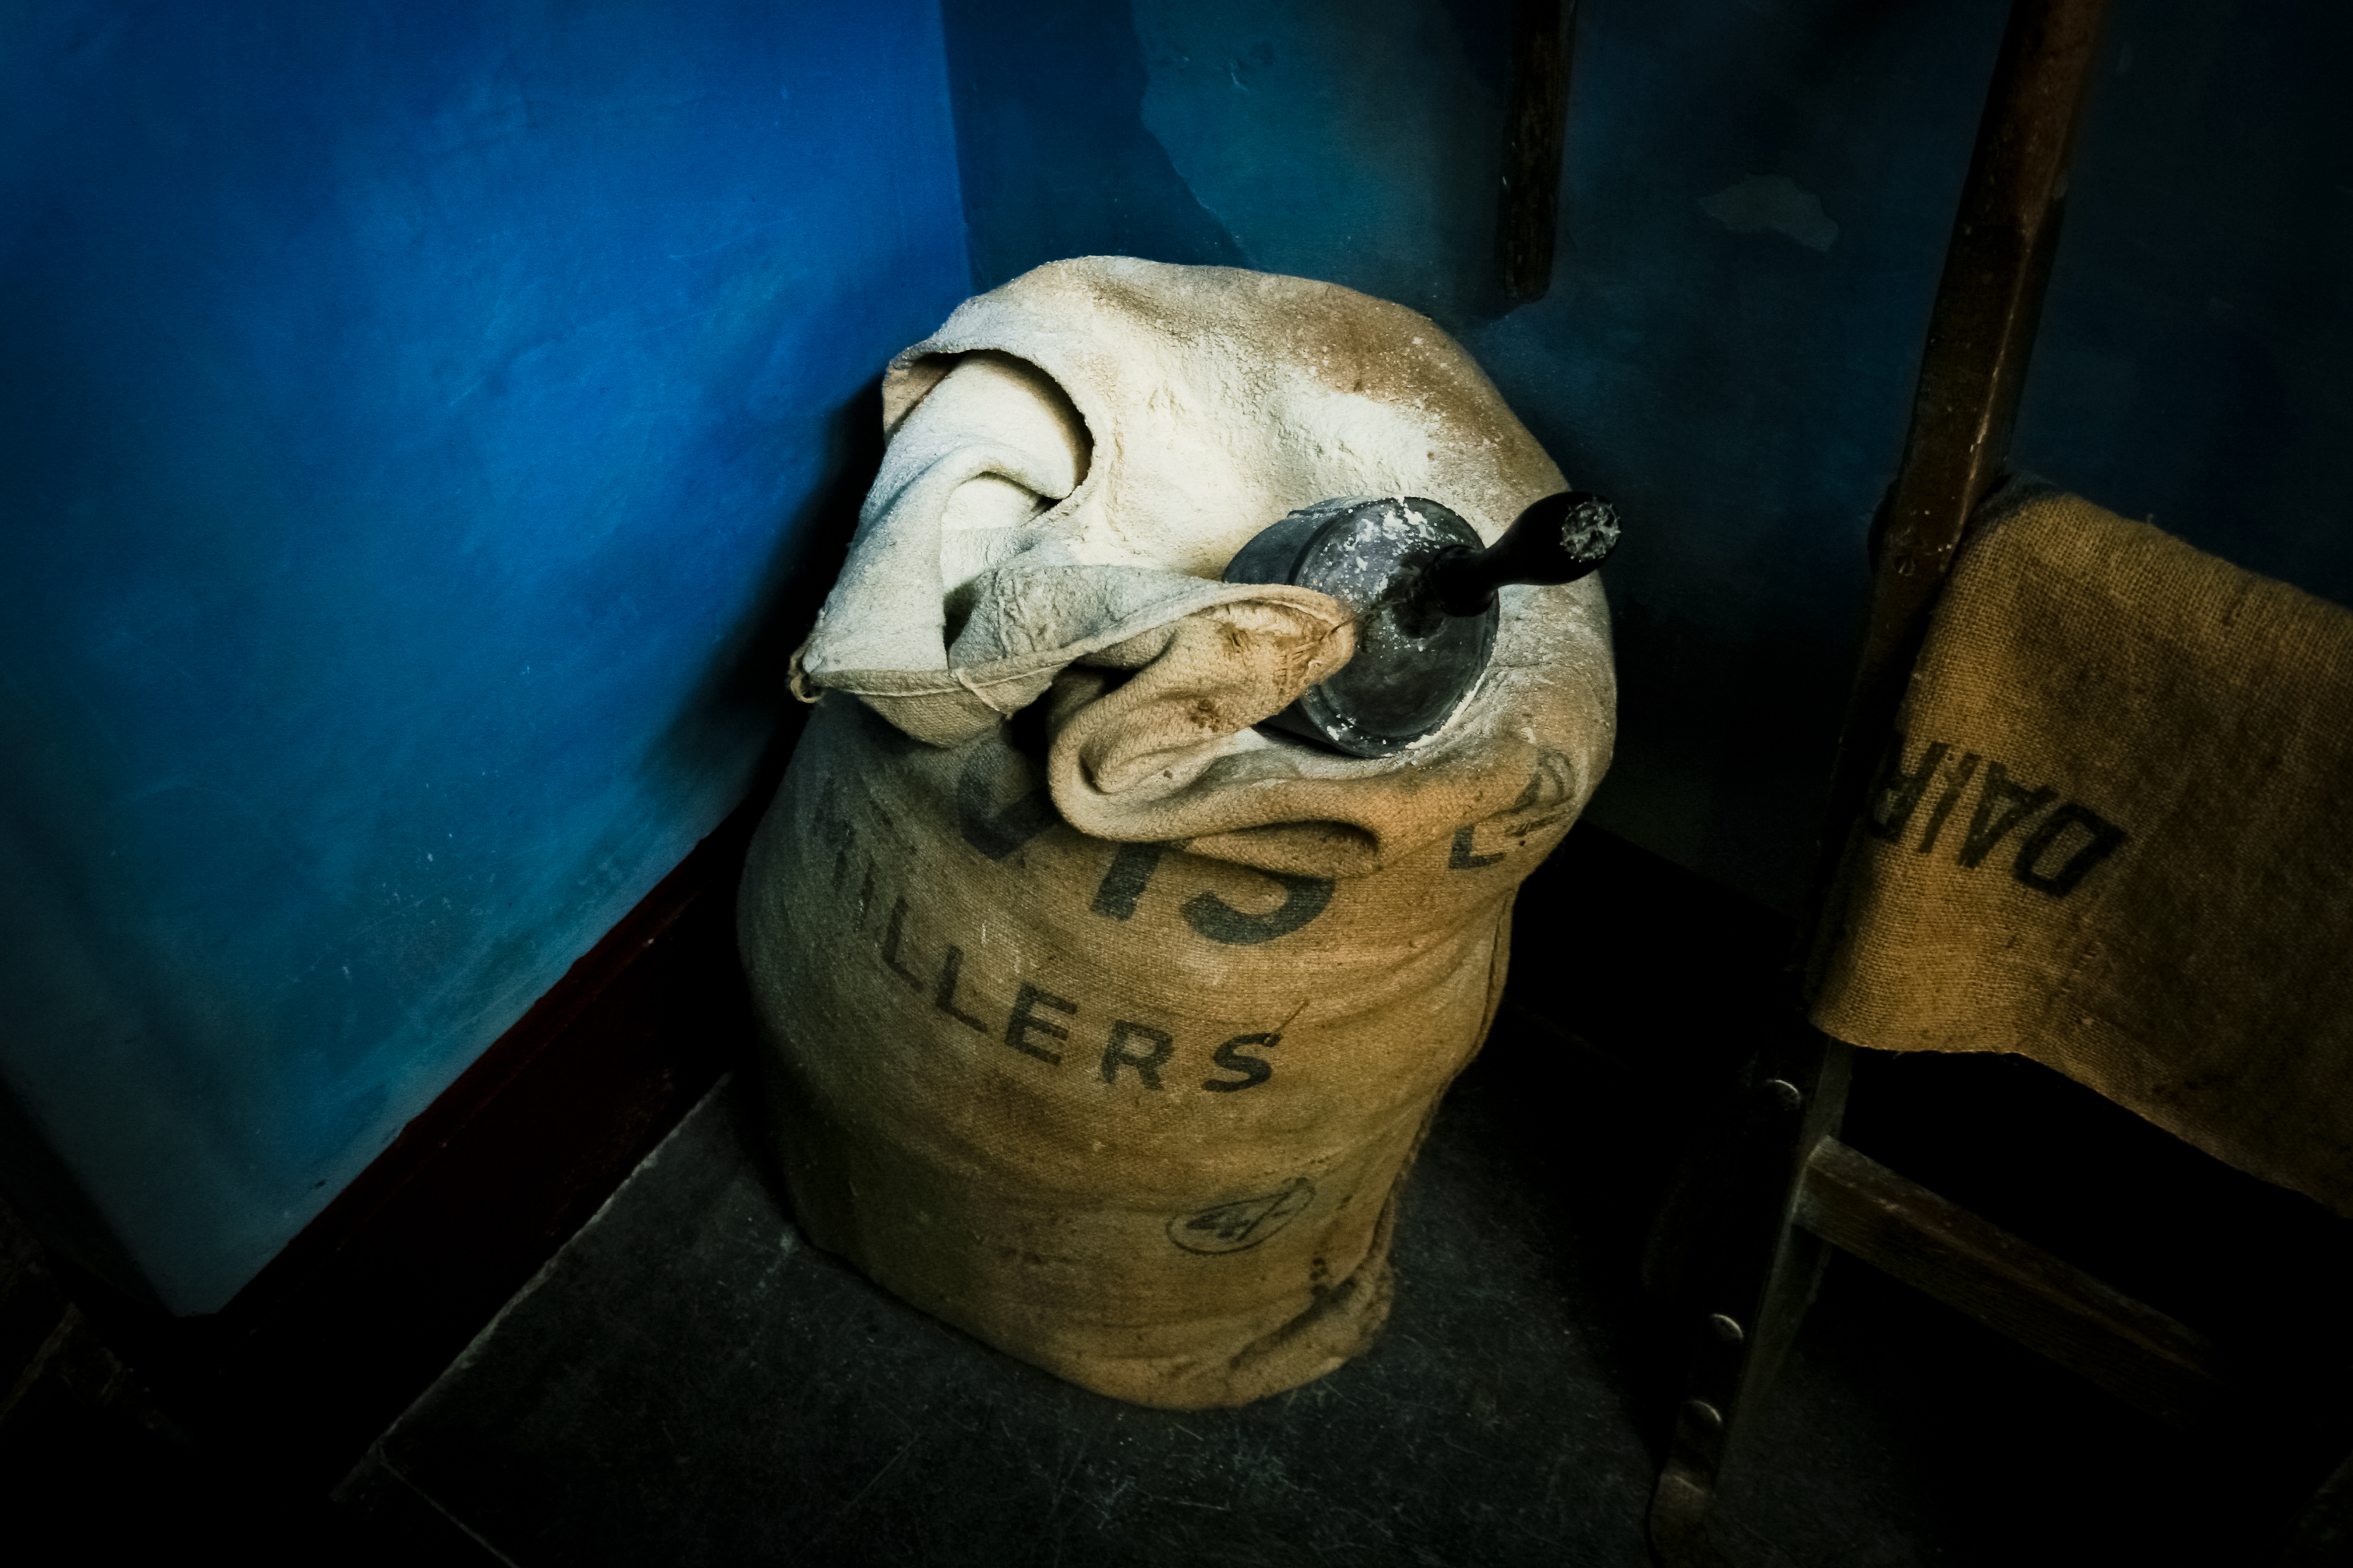
bag, darkness, skull, spoon, sack, sculpture, art, head, carving, cornwall, flour, scoop, lanhydrock